LRRIQ3

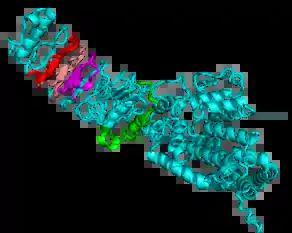

LRRIQ3 is predicted to undergo many post-translational modifications. These include O-GlcNAcylation, SUMOylation, ubiquitination, and phosphorylation. LRRIQ3 is predicted to have 4 well conserved SUMOylation sites and 1 well conserved ubiquitination site. A representation of these post-translational modifications is shown in the figure below.